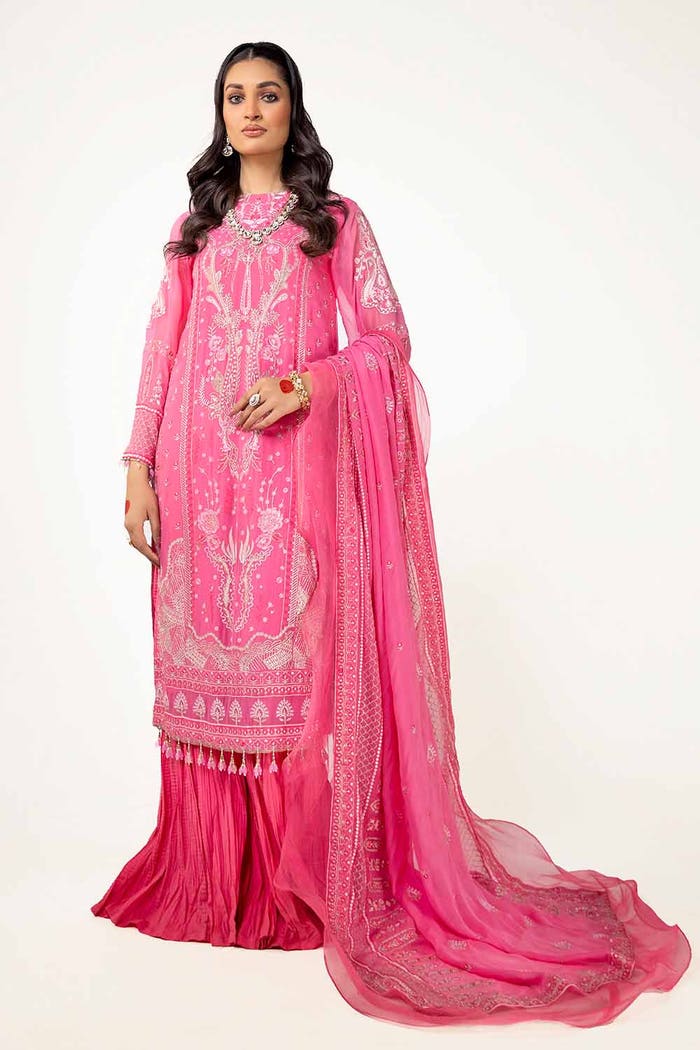
pink embroidered salwar suit